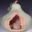
Label: pear